Carmona, Spain

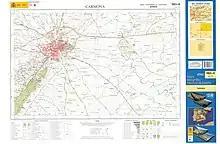
Sheet of the IGN's National Topographical Map of Spain (2010) corresponding to Carmona (1:25000).

Carmona is located in the southwest of the Iberian Peninsula. It lies at about 249 metres above sea level, on a NE–SO ridge at the northeastern end of Los Alcores tableland, dominating over the meadows of the river, a left-bank tributary of the Guadalquivir.